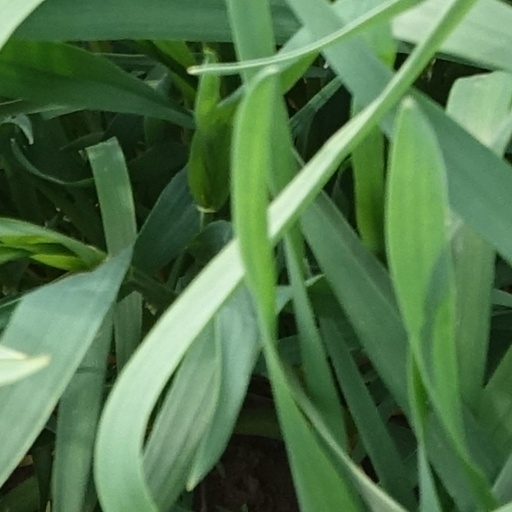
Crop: wheat